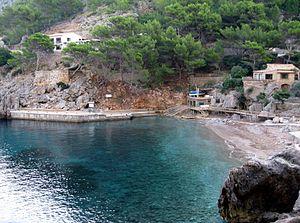
Cet article donne la liste des plages de Majorque, la plus grande des îles Baléares.